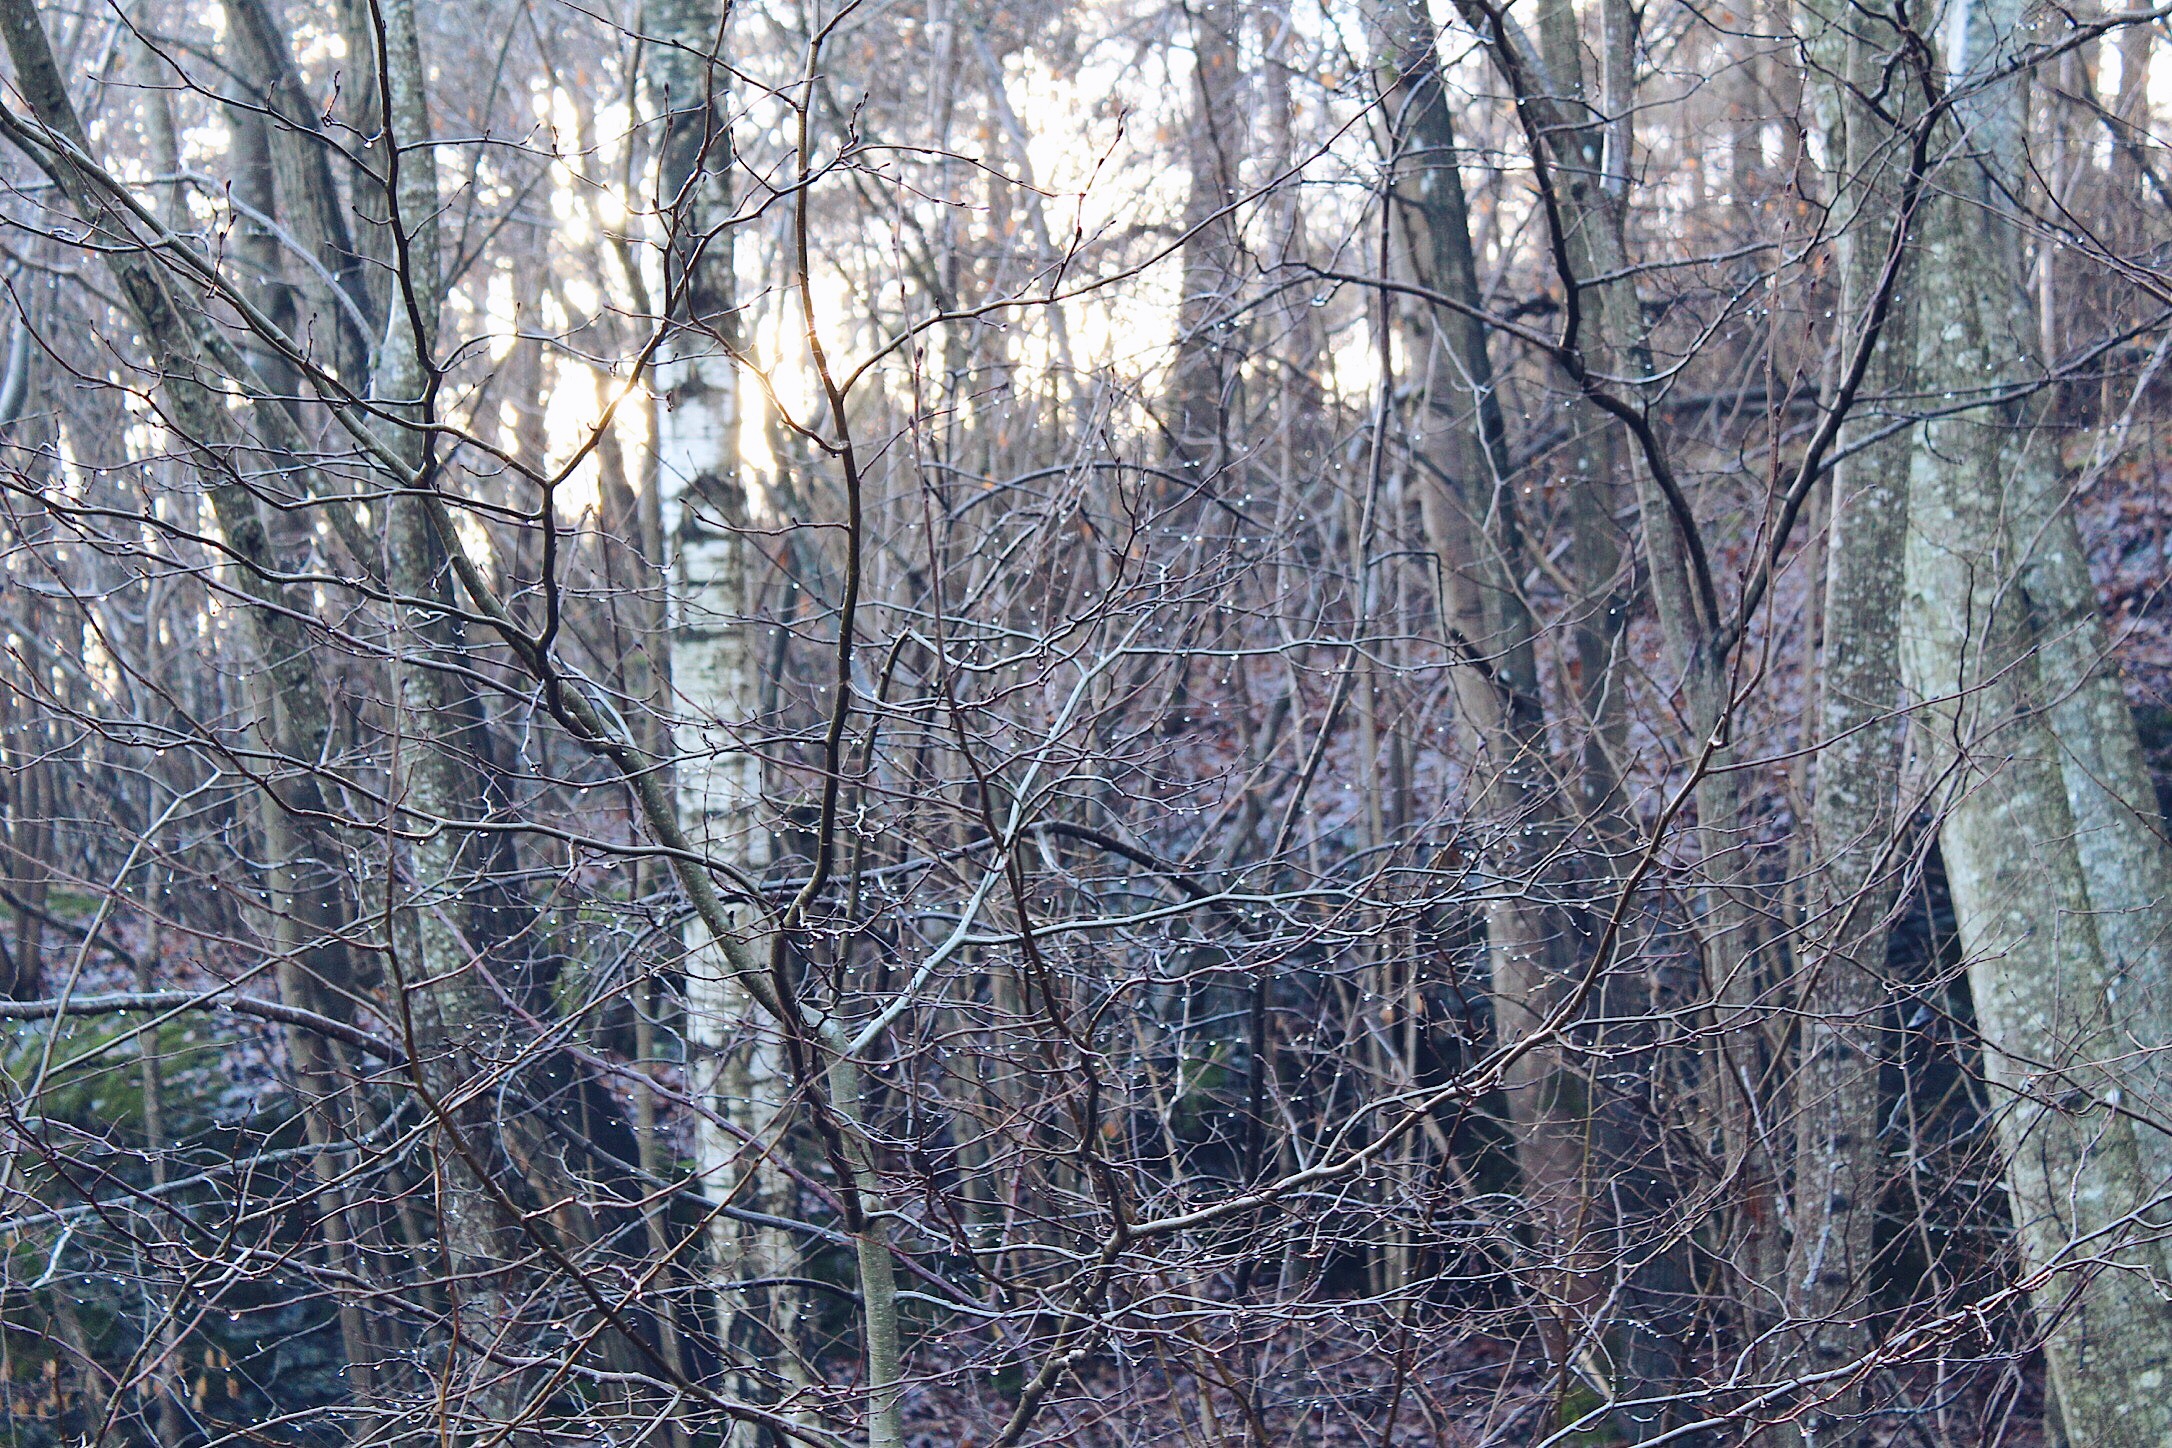
landscape, tree, nature, forest, branch, snow, cold, winter, plant, fall, frost, trunk, dawn, environment, autumn, park, weather, season, trees, outdoors, woods, spruce, branches, withered, wetland, woodland, habitat, ecosystem, biome, natural environment, woody plant